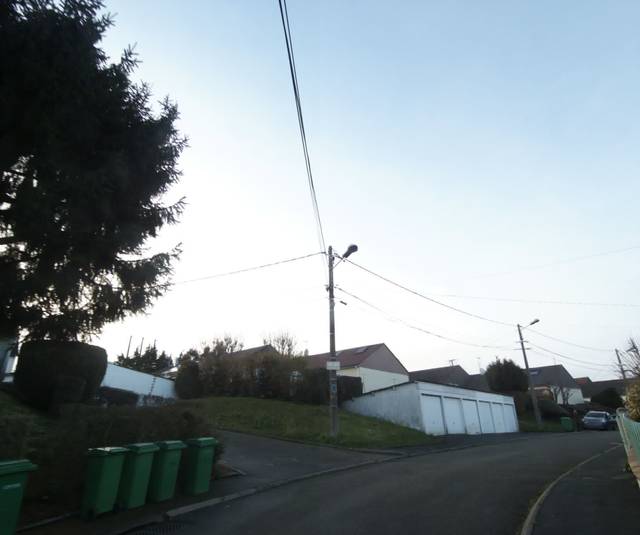
Region: France
Coordinates: 47.999, 0.1683